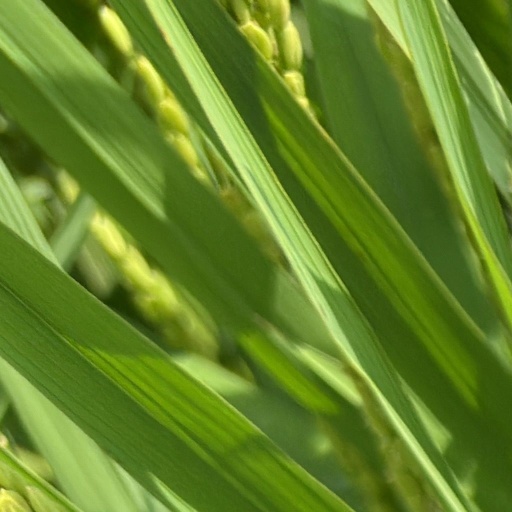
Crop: rice